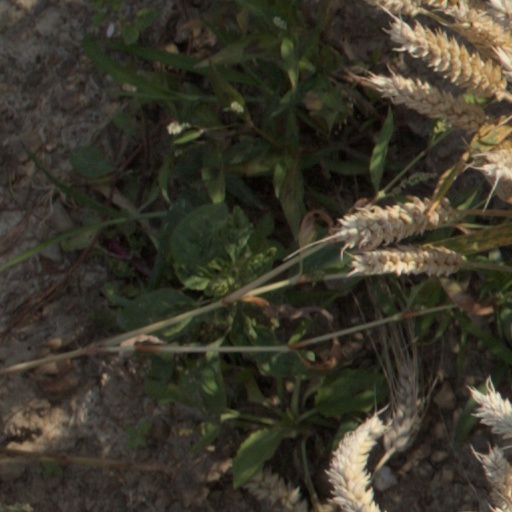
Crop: wheat